Pomerol AOC

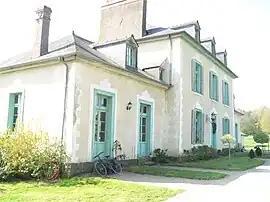

Pomerol is exclusively a red wine with the only permitted grape varieties for AOC wine being Merlot, Cabernet Franc (Bouchet), Cabernet Sauvignon and Malbec (Pressac). Harvest yields are restricted to a maximum of 42 hectoliters/hectare (≈ 2.2 tons/acre) with the finished wine needing to attain a minimum alcohol level of at least 10.5%.